Origins of the American Civil War

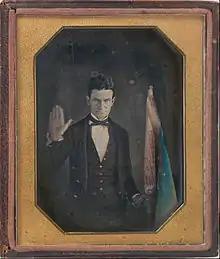
Radical abolitionist John Brown

In the decades leading up to the war, abolitionists, such as Theodore Parker, Ralph Waldo Emerson, Henry David Thoreau, and Frederick Douglass, repeatedly used the Puritan heritage of the country to bolster their cause. The most radical anti-slavery newspaper, "The Liberator," invoked Puritan values over a thousand times. Parker, in urging New England congressmen to support slavery's abolition, wrote, "The son of the Puritan ... is sent to Congress to stand up for Truth and Right." Literature spread the message; key works included "Twelve Years a Slave", the "Narrative of the Life of Frederick Douglass", "American Slavery as It Is", and the most important: "Uncle Tom's Cabin", the best-selling book of the 19th century, aside from the Bible.